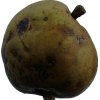
Label: pear